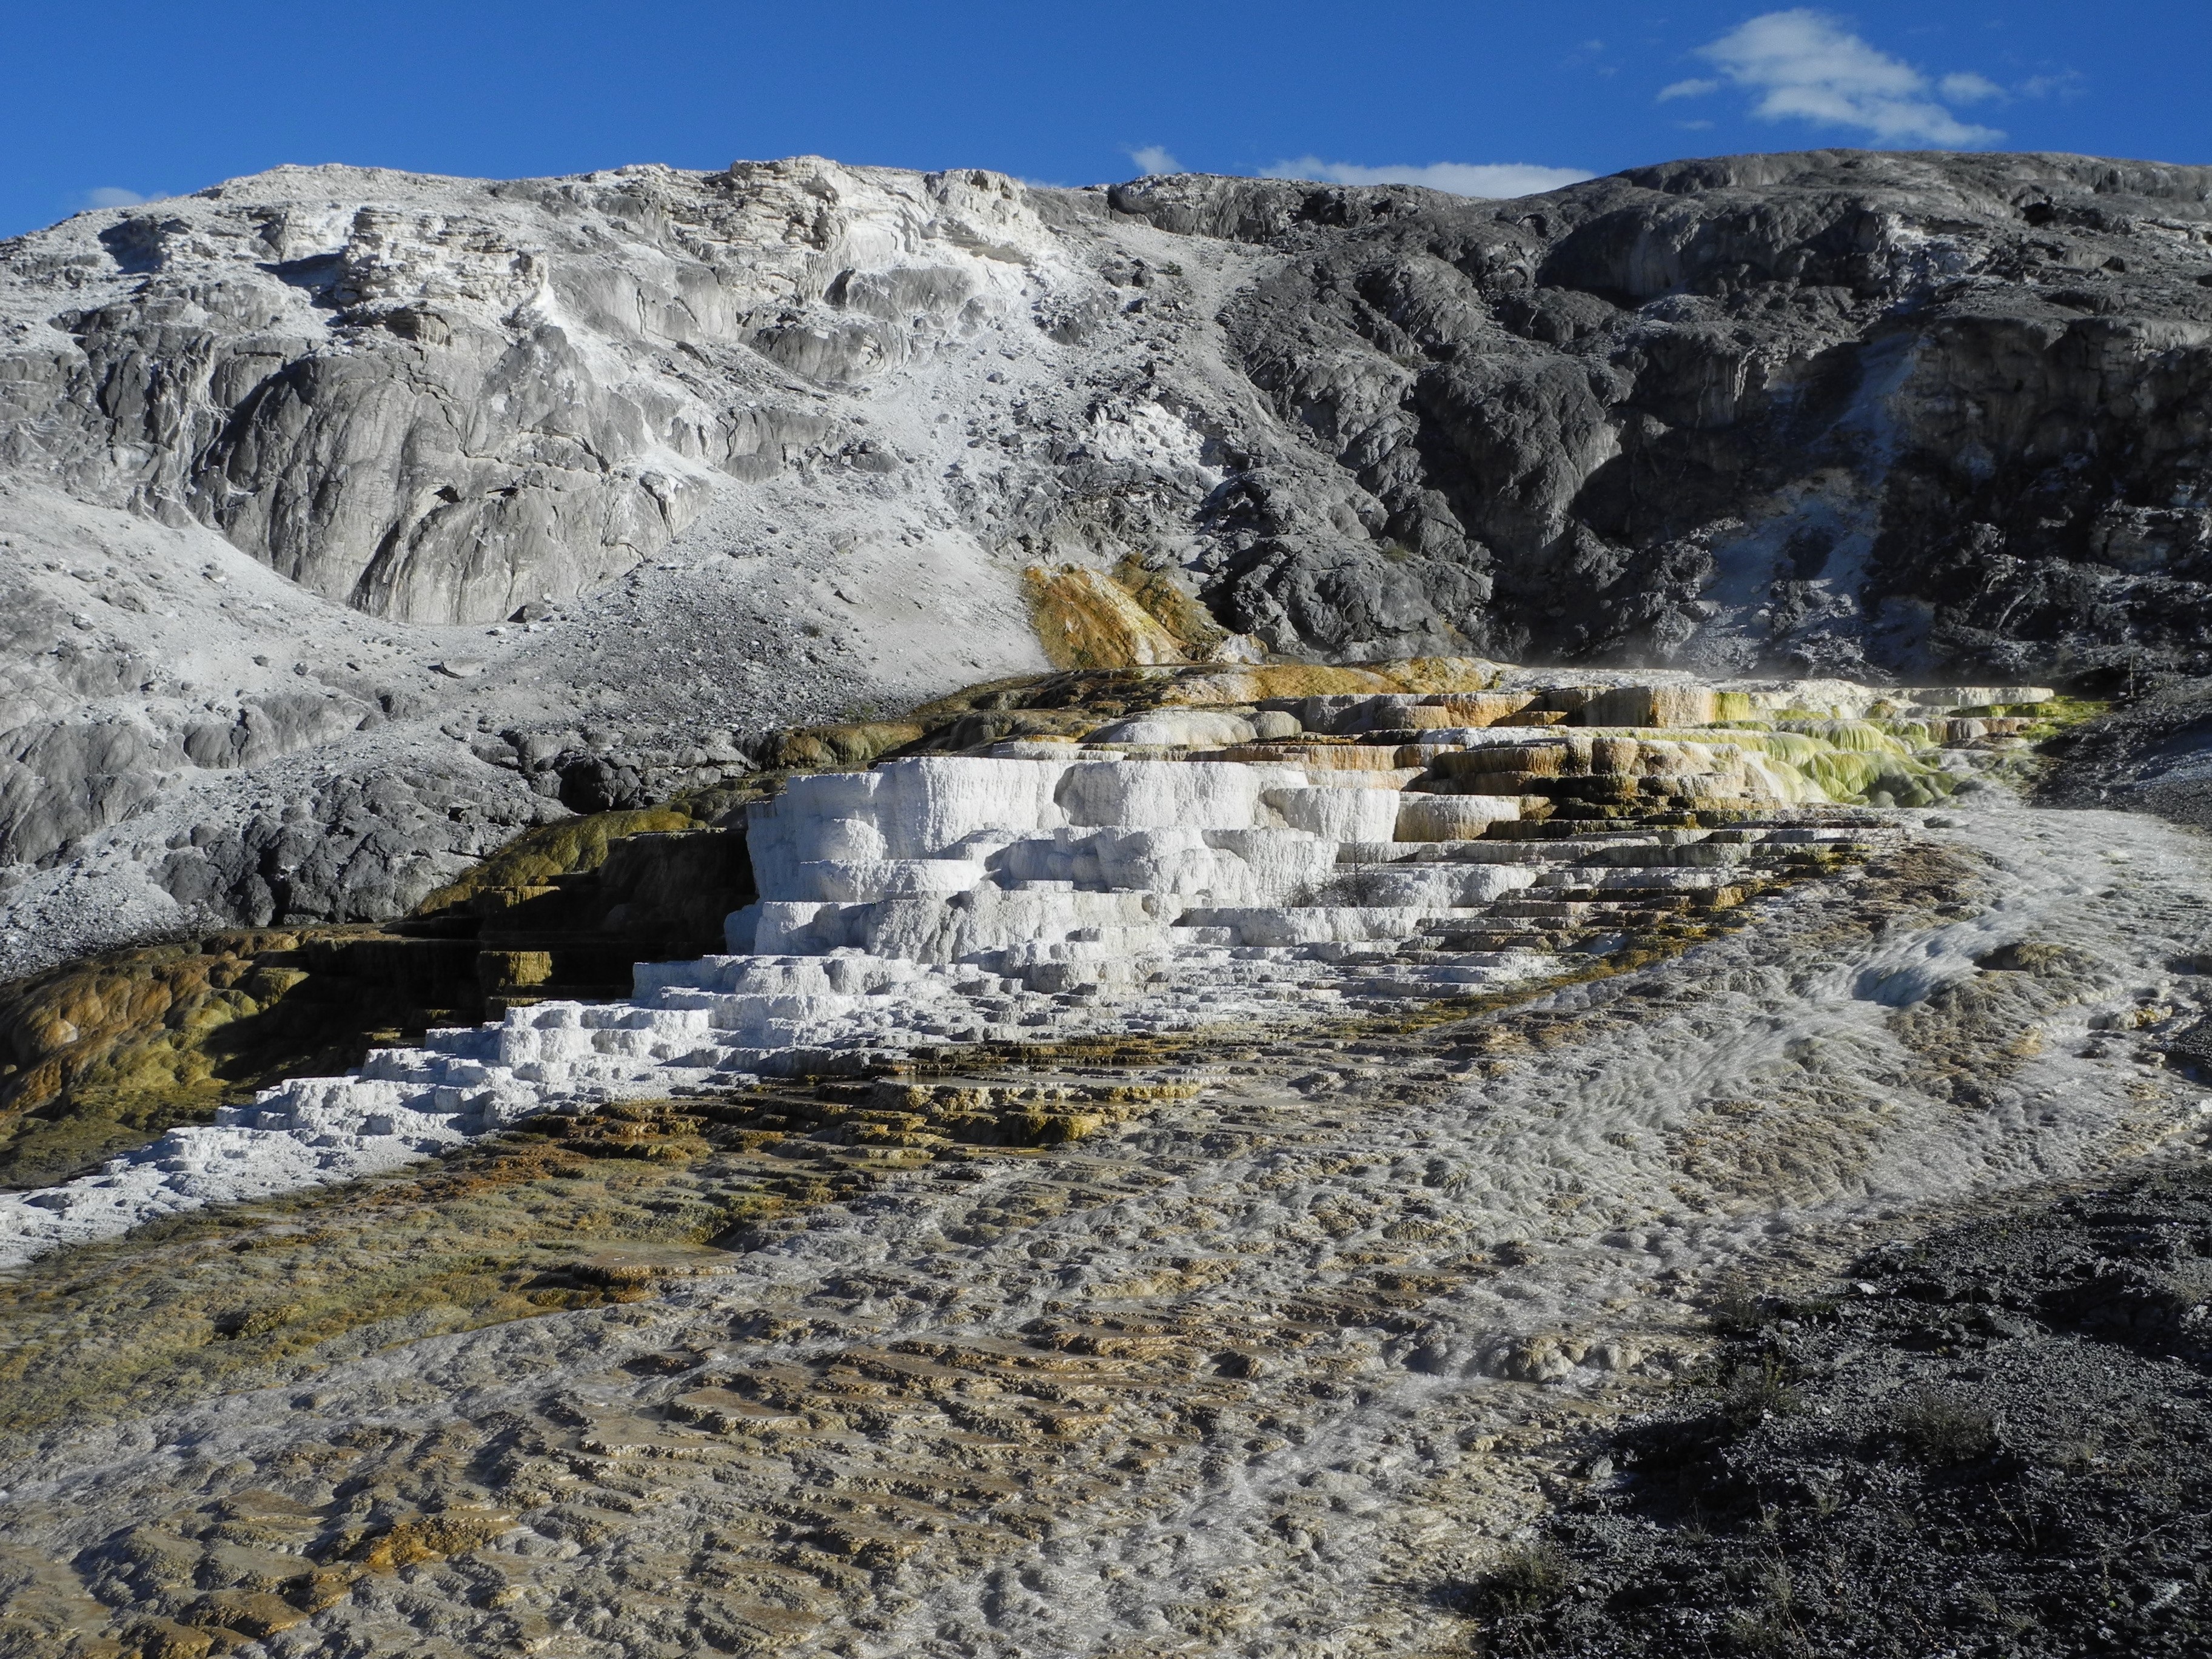
wilderness, mountain, lake, mountain range, spring, glacier, ridge, yellowstone, geology, badlands, plateau, fell, loch, moraine, glacial landform, geological phenomenon, mammoth hot springs